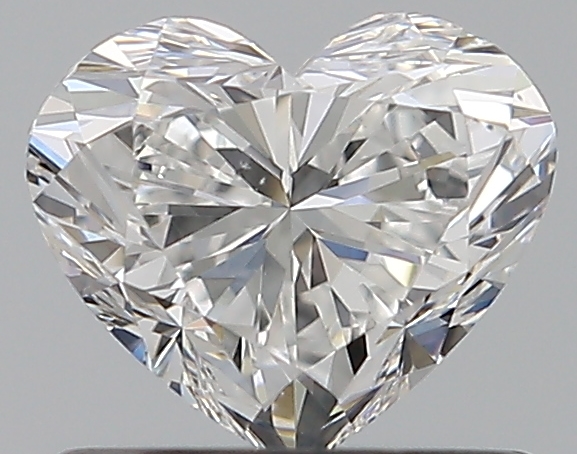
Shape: heart
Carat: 0.7
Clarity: VS2
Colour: F
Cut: EX
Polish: EX
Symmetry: VG
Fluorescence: N
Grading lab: GIA
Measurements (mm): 5.23 x 6.14 x 3.59